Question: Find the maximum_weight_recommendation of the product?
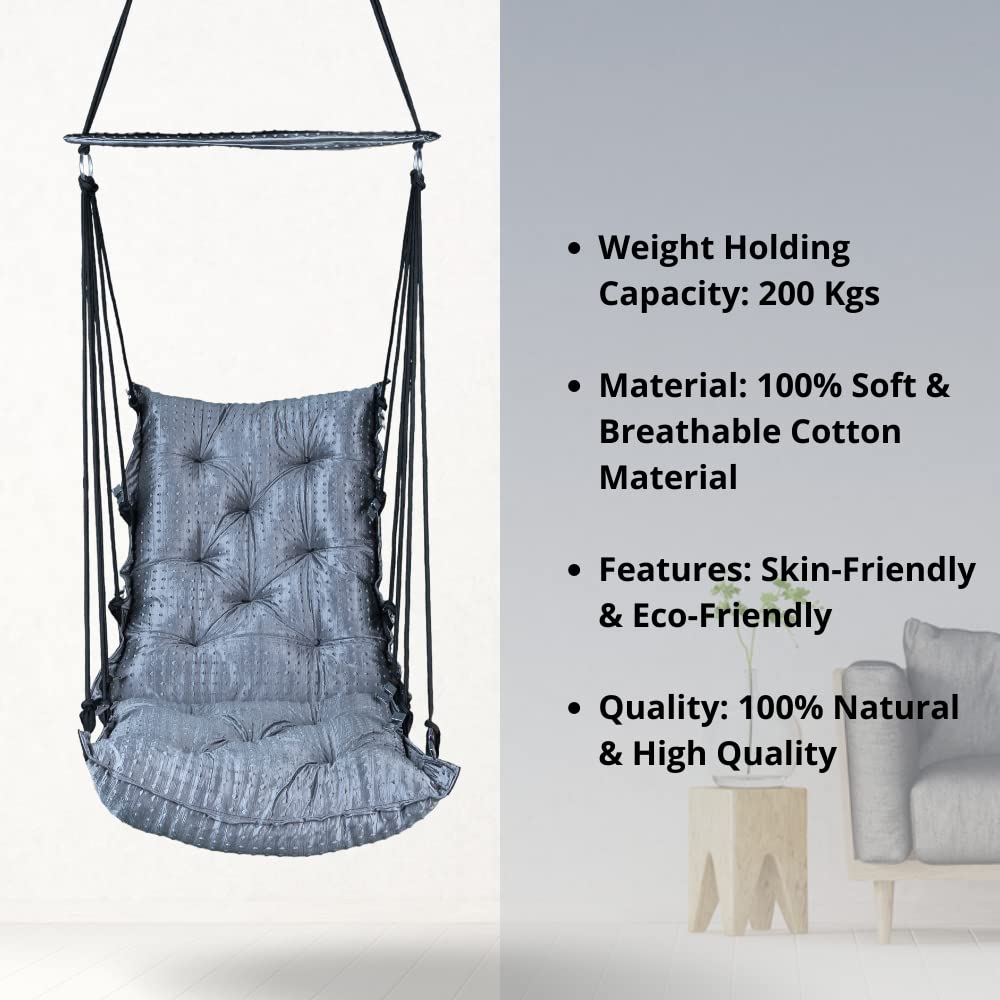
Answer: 200 kilogram